Torrente 4: Lethal Crisis

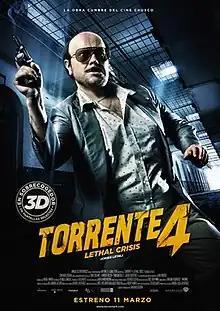
Theatrical release poster

Torrente 4: Lethal Crisis is a 2011 Spanish black comedy film directed, written, produced by and starring Santiago Segura as title character José Luis Torrente. The film was the fourth in the popular Torrente series (following "") and successful at the box office. The film features Silvia Abril, Kiko Rivera, Tony Leblanc, Enrique Villén, David Muro, Francisco, David Castillo, Yolanda Ramos, Emma Ozores, Kiko Matamoros, David Bisbal, María La Piedra, Yon González, Soledad Mallol, Ana Obregón and Belén Esteban.